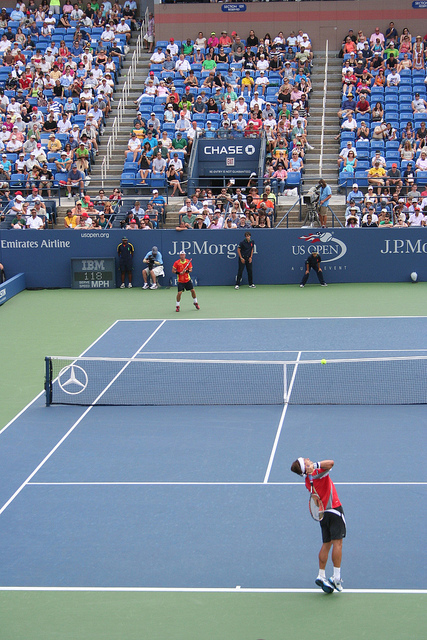
một nam vận động viên tennis đang nhảy lên để đánh bóng